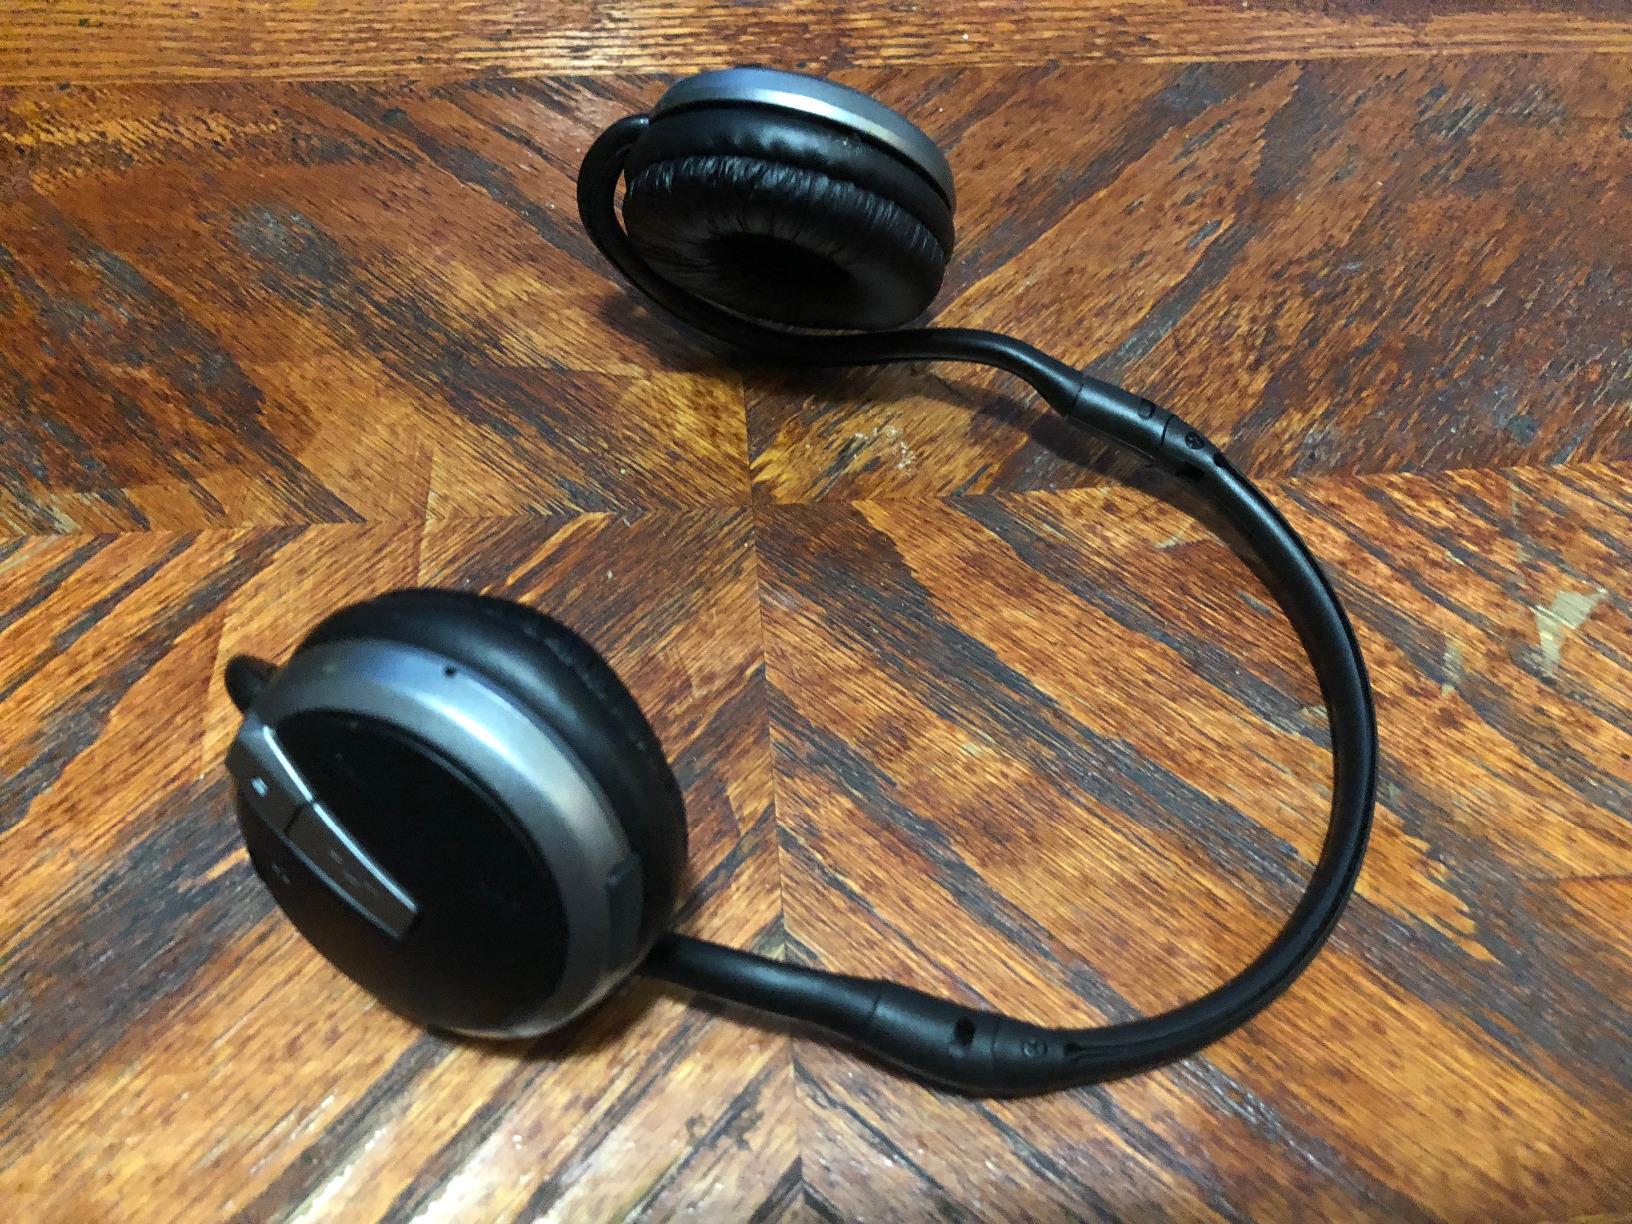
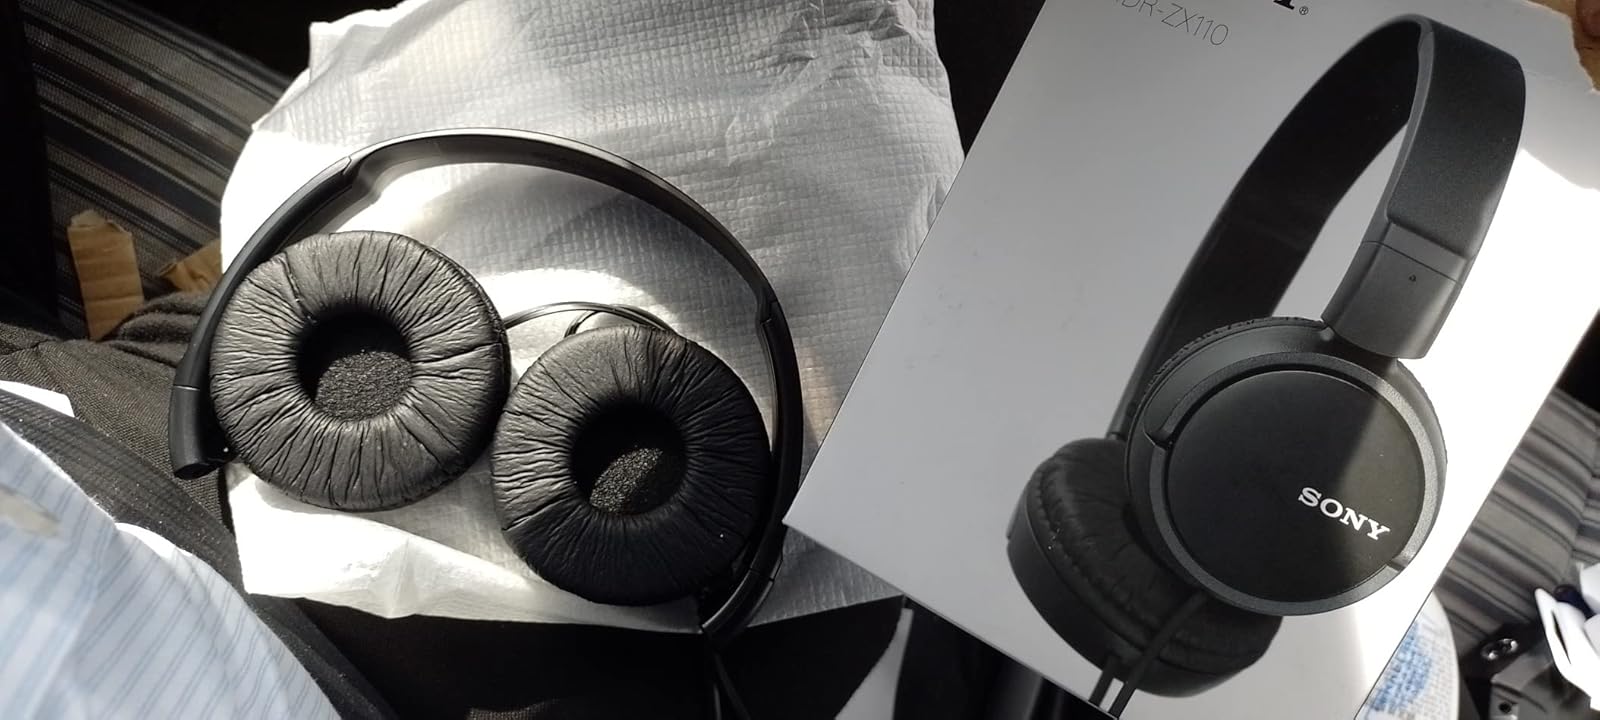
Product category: headphones
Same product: no